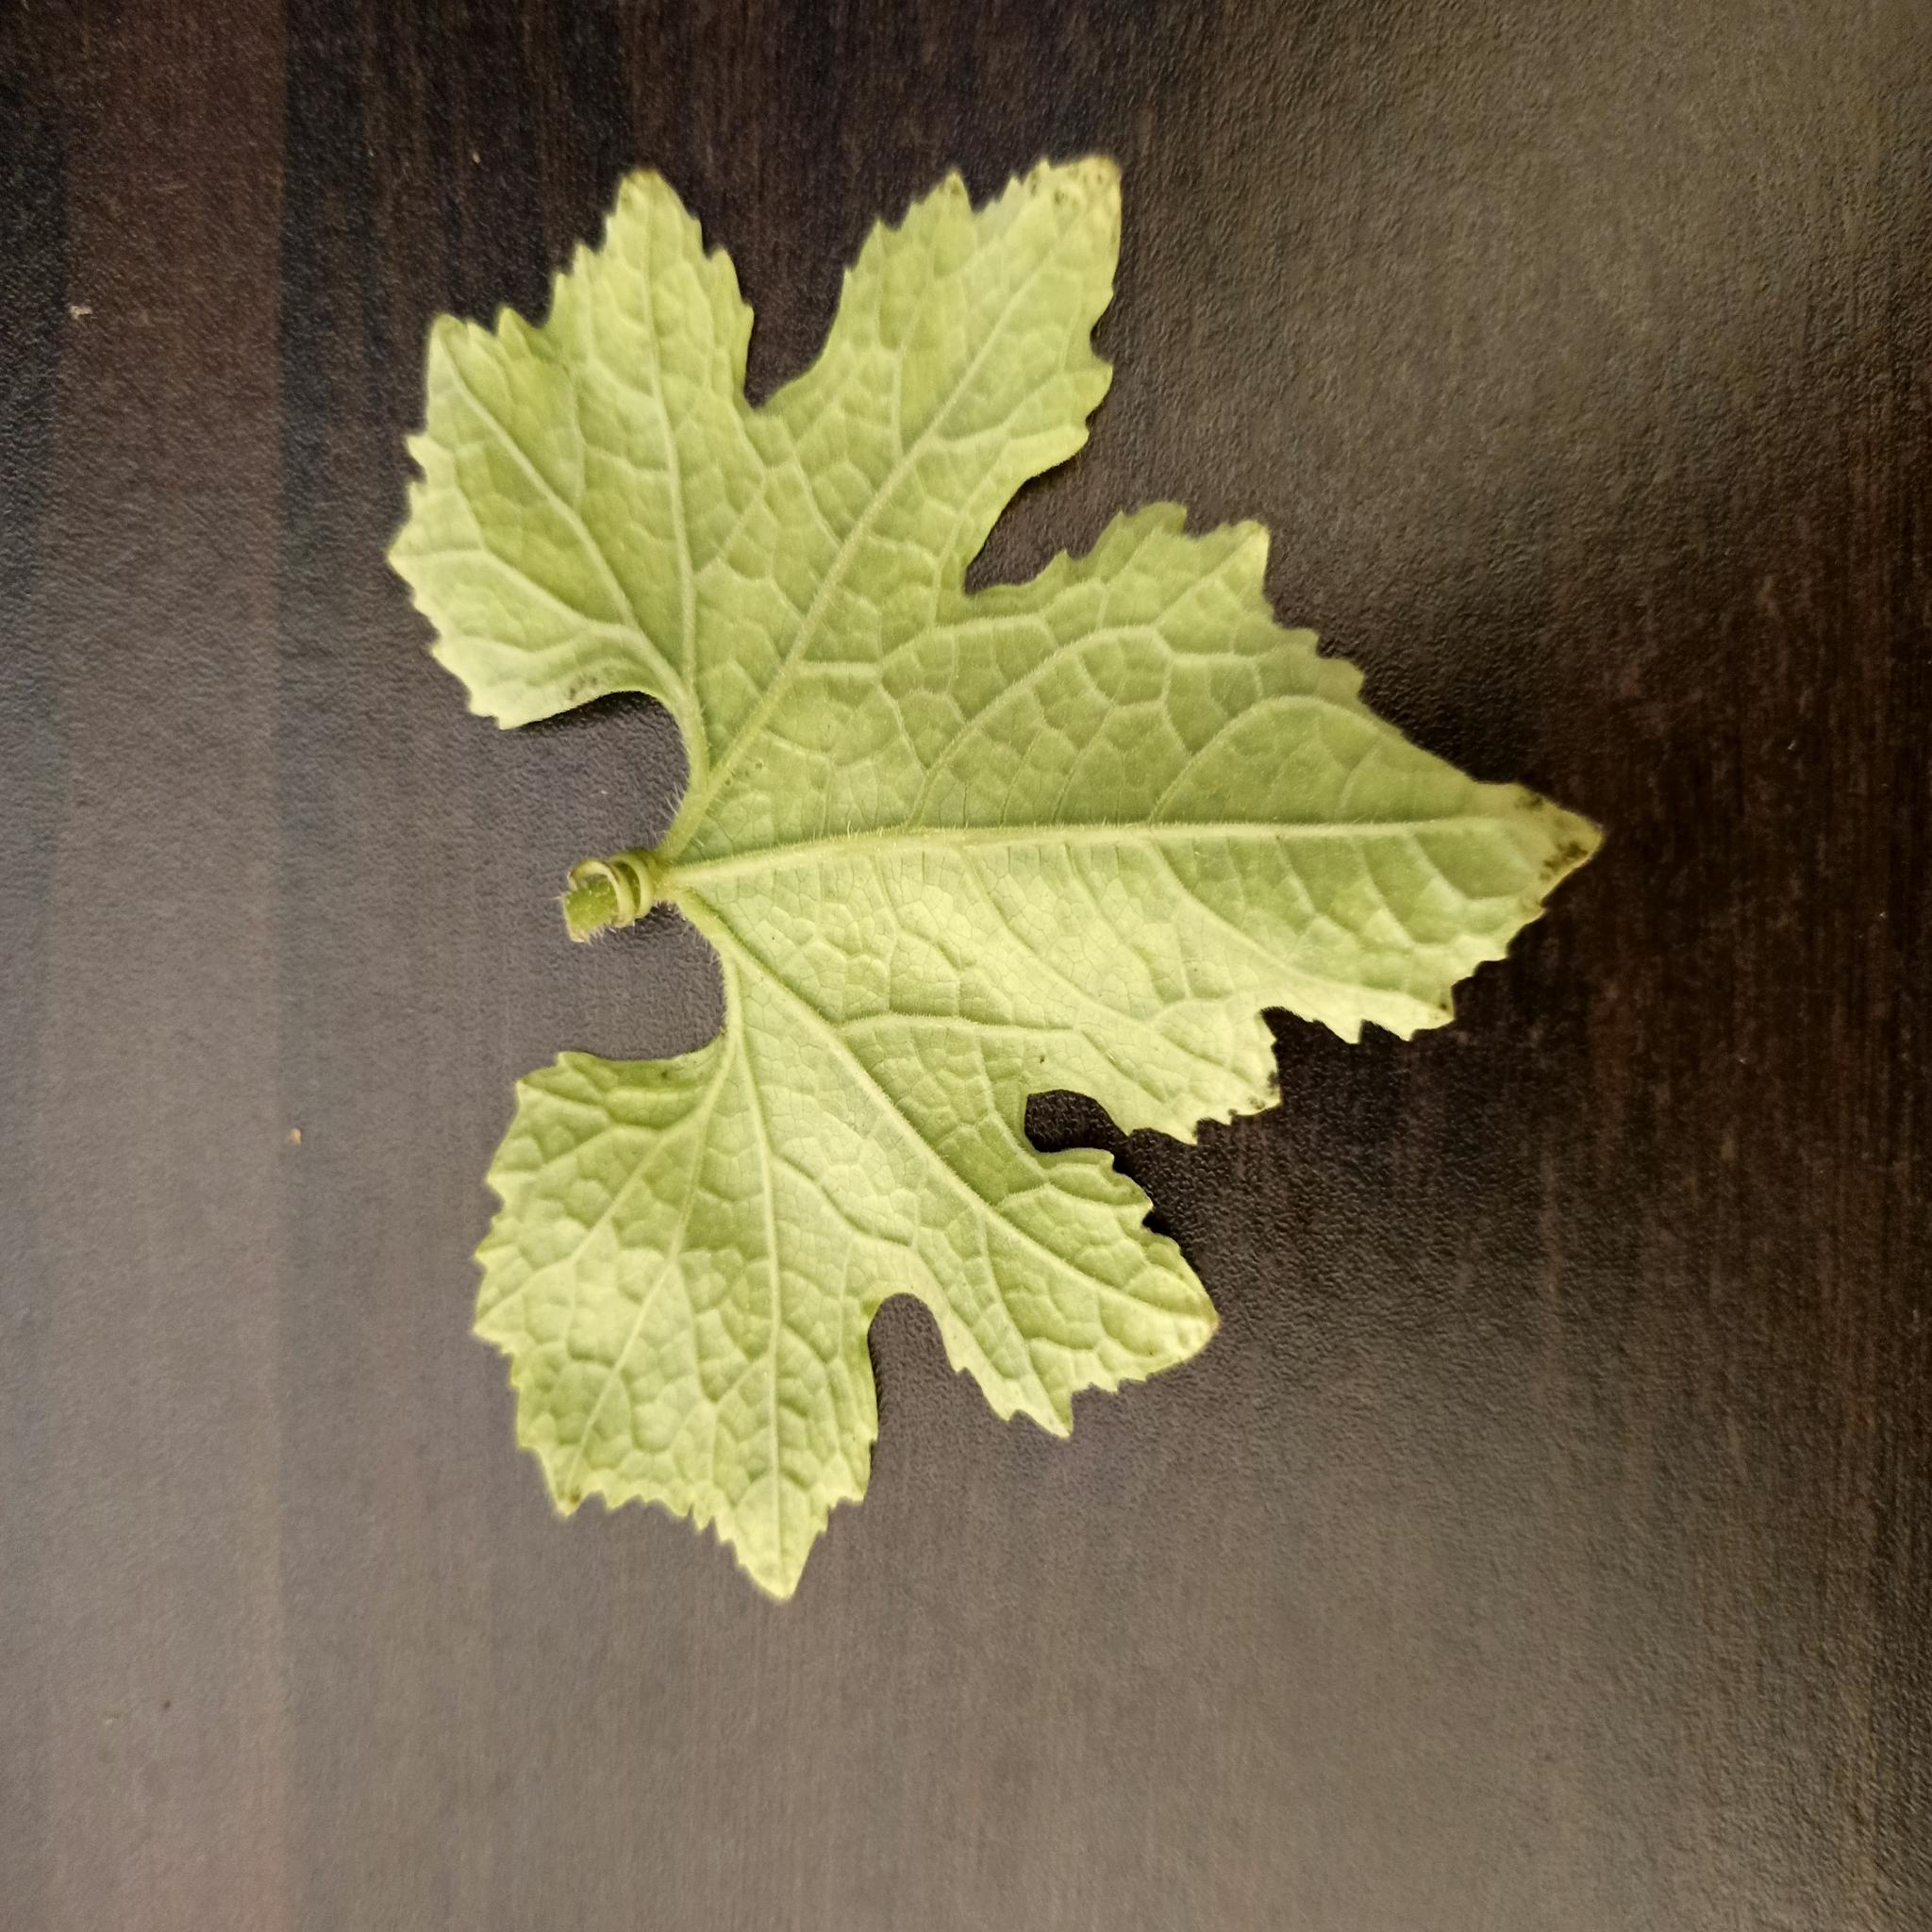
Label: Aphid